Star Motor Company

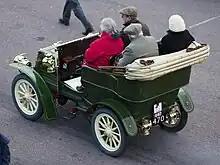
1904 tonneau 748 cc

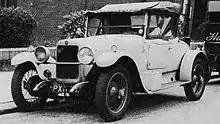
14-40 two-seater, 2-litre ohv 4-cyl, 1926

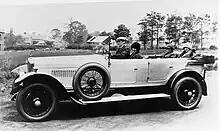
Mercury

One a week was being made in 1899, and in the first year, they made their first export sale, to Auckland, New Zealand. Exports became a major part of Star's business, particularly to Australia and New Zealand. In 1891 Lisle had adopted a 6 pointed star as their logo which led to a successful suit against Mercedes in 1902 where it was found they had infringed Star's copyright with their 3 or 4 pointed star emblem. In 1900, production had expanded to facilities in Dudley Road and Nelson, Stewart, Ablow, and Dobb Streets. A two-cylinder three-speed model appeared that year, also, at the Richmond Automobile Club Show. Encouraged by founder Edward Lisle, they were also being entered in the 1000 Miles' Trial (where it proved fragile), along with "every test or competition for which they were eligible". In 1901, the 7 and 10 with vertical twin De Dion engines and in 1902 a four-cylinder 20 hp appeared. In 1903, copying the leading maker, Mercedes, Star introduced a 12 hp four, and set a record of 39 mph (63 km/h) on a 2-mile (3.2 km) run in County Cork, Ireland, under the auspices of the Irish Automobile Club. In addition, two Stars ran in the Isle of Man qualifying races for the Gordon Bennett Cup; neither 10-litre car made it. From 1904 only four-cylinder models were made.